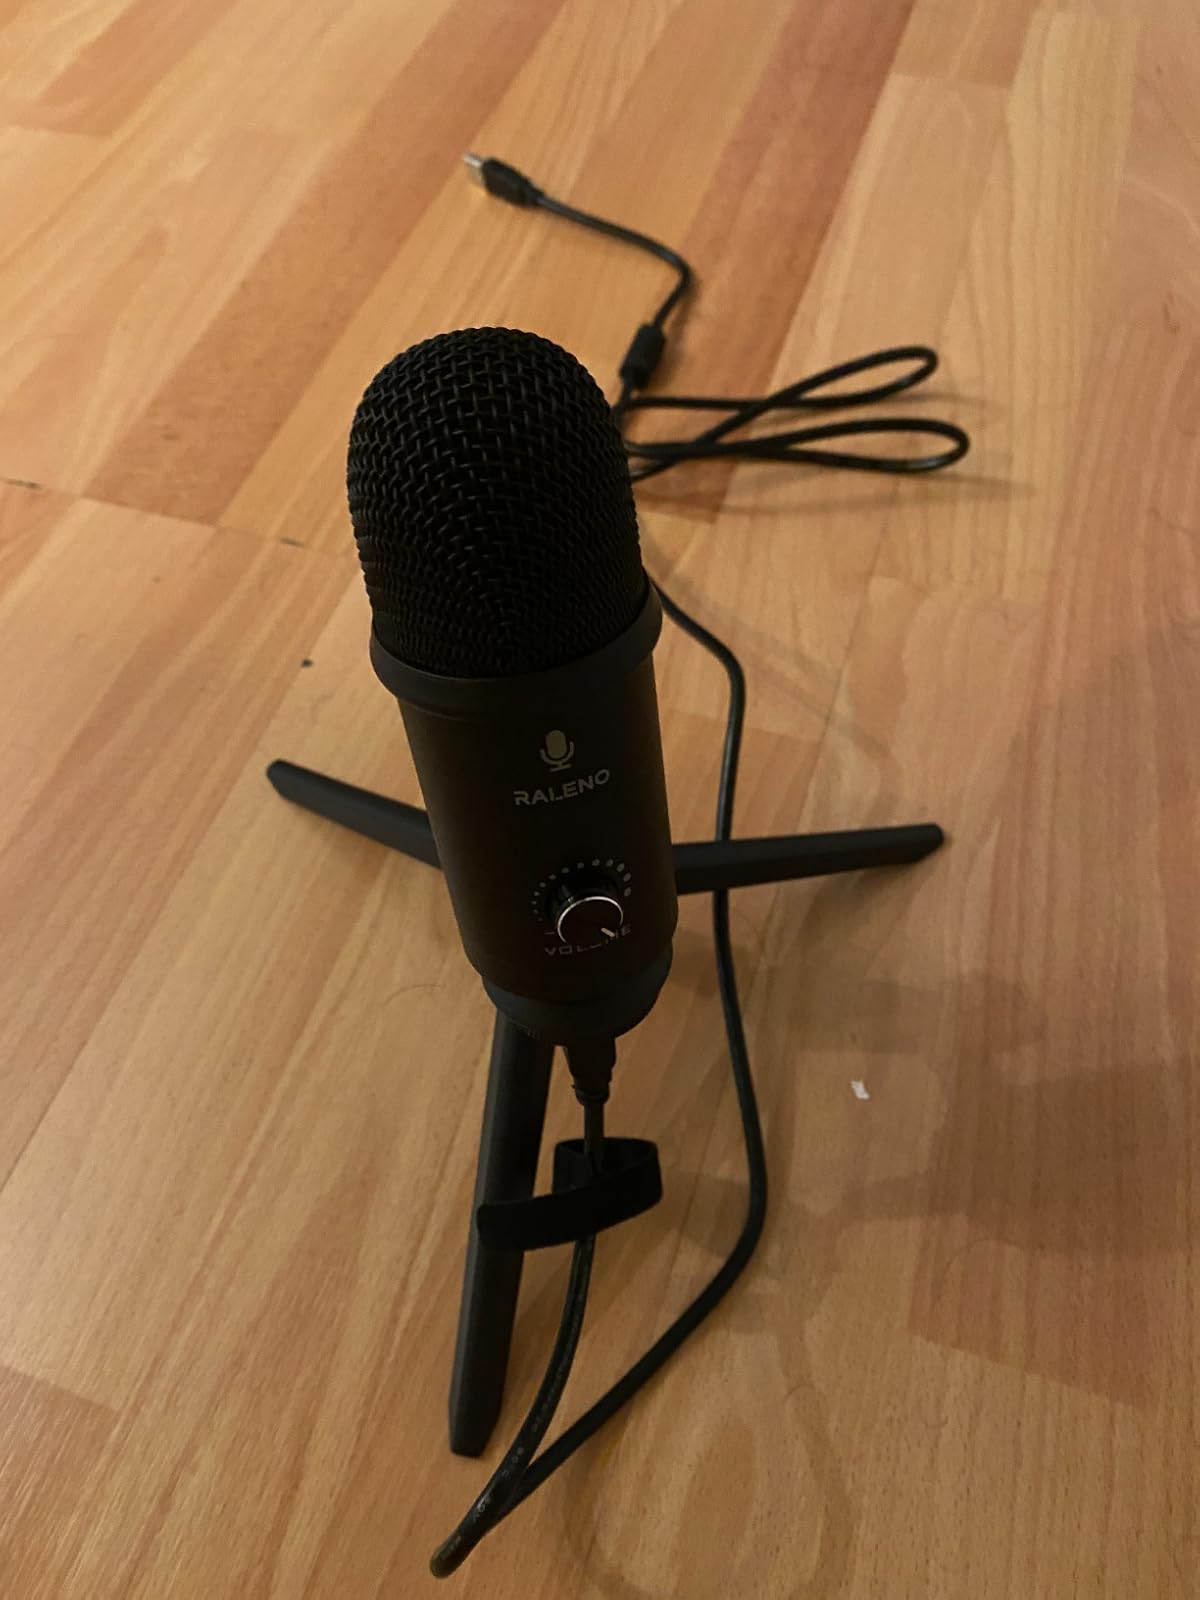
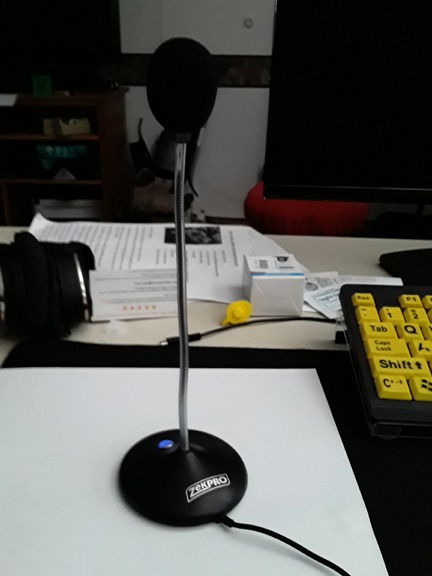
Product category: microphone
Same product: no